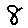
Label: 8